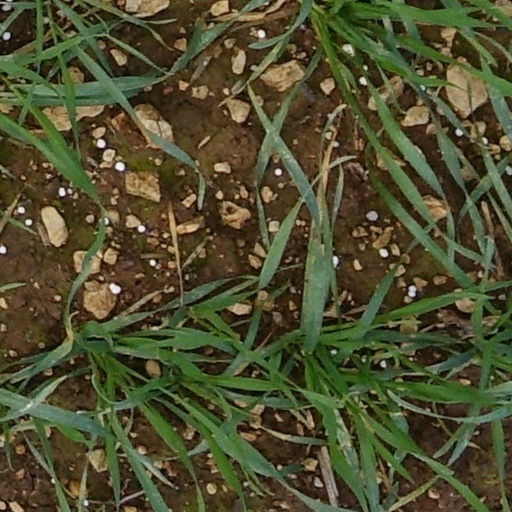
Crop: wheat